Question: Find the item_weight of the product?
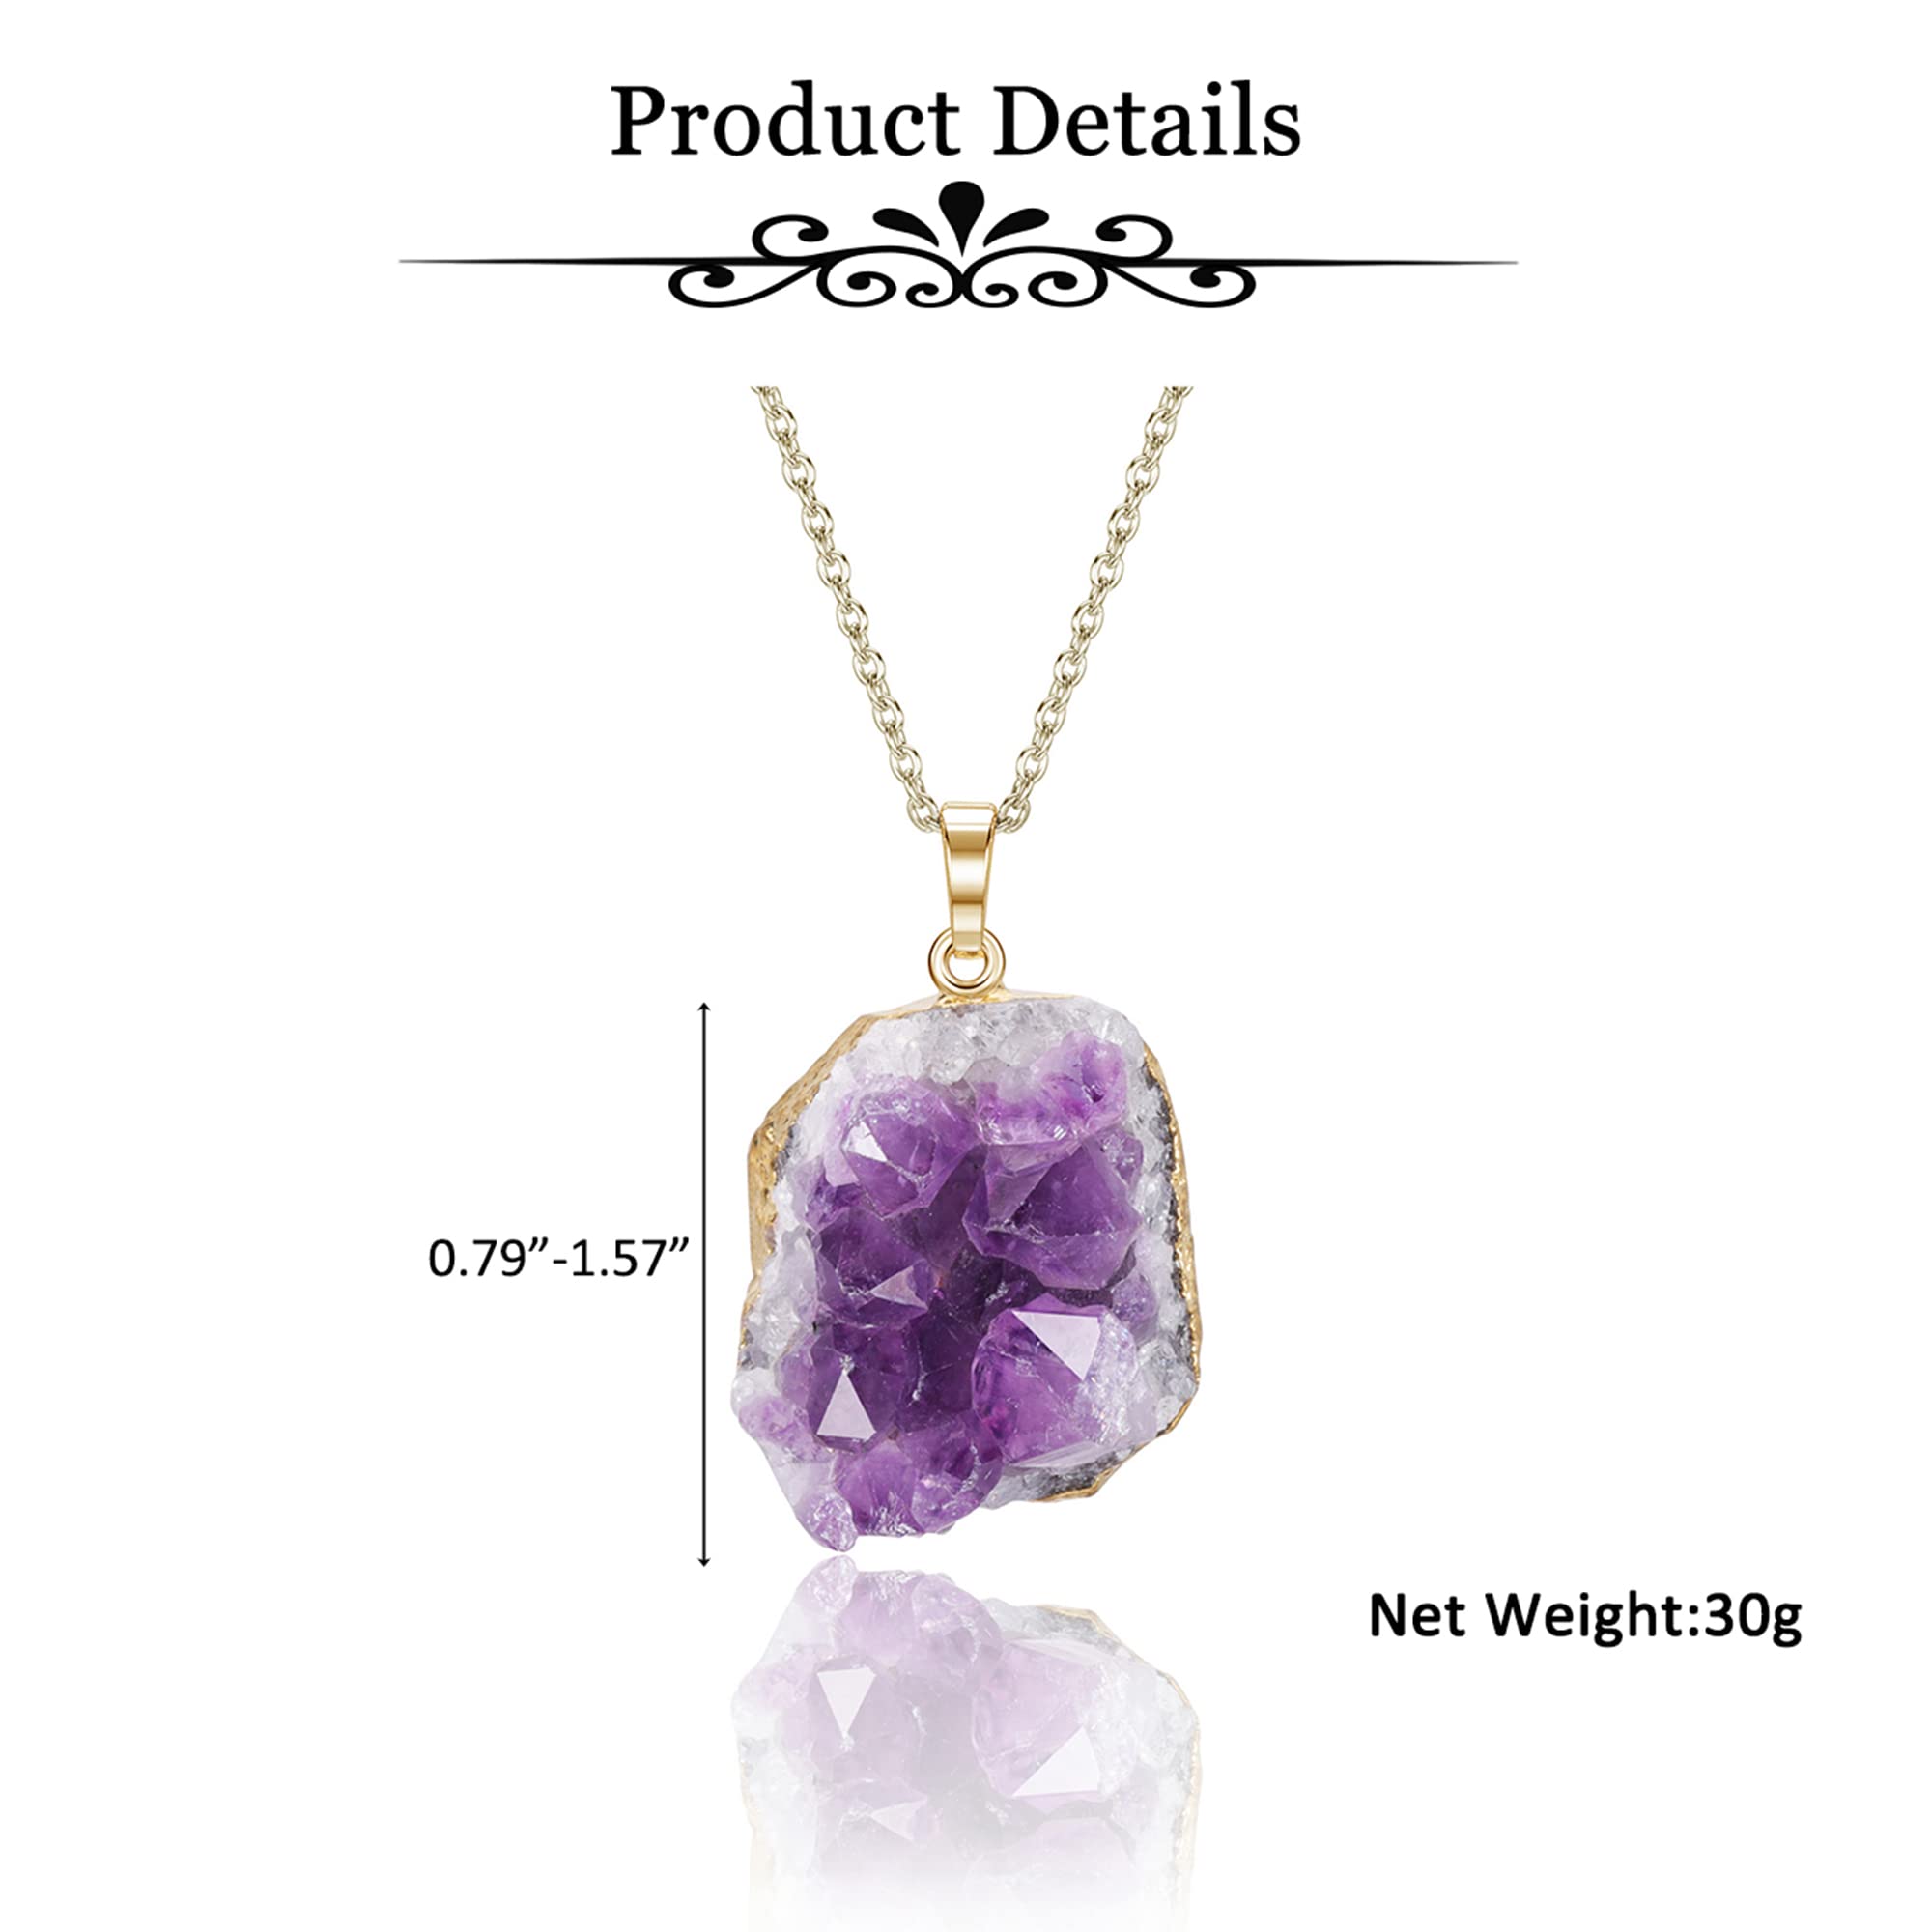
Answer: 30.0 gram